Leysse

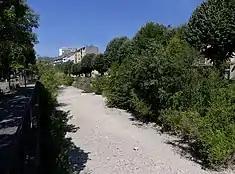
The Leysse on 28 July 2022 during the 2022 European drought.

It comes from the mountains east of Chambéry, and continues to the north, until falling into the Lake of Le Bourget in the city of Le Bourget-du-Lac. The total length of the river is . The Lac du Bourget is drained by the Canal de Savières towards the Rhône.